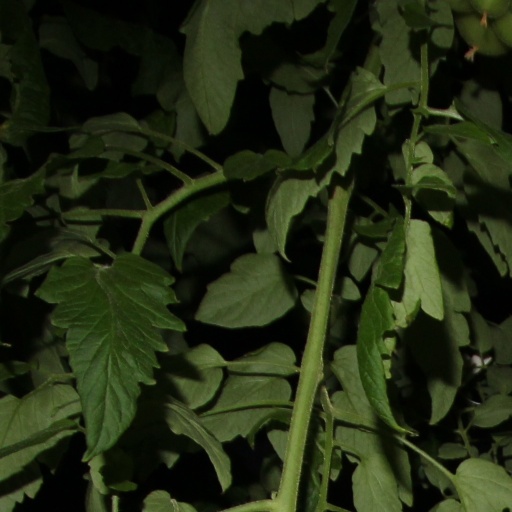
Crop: tomato